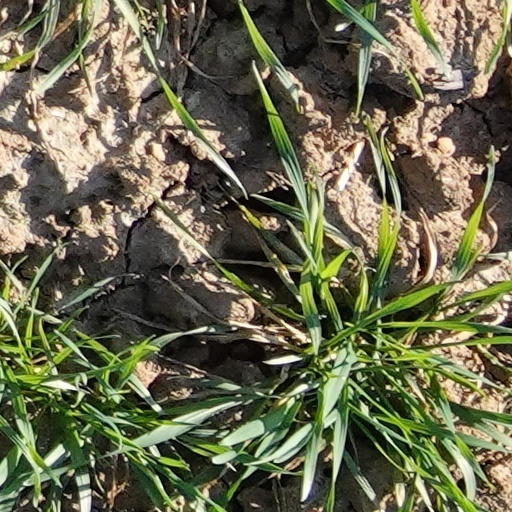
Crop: wheat